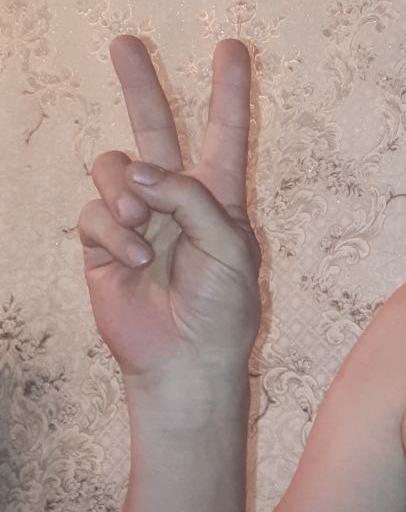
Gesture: peace